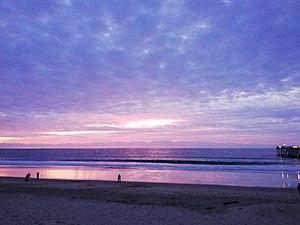
L'heure bleue à Hermosa Beach, Los Angeles, Californie
La La Land, ou Pour l'amour d'Hollywood au Québec, est un film musical américain écrit et réalisé par Damien Chazelle, sorti en 2016.